John Albert I

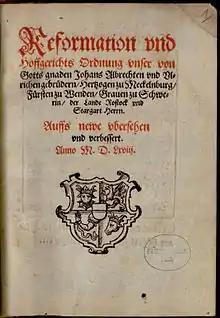
"Reformation and Court Order"' of 1568 by John Albert I

As a convinced adherent of Protestantism John Albert I, unlike his father, decided to back the introduction the Reformation in his lands. In 1549 he presided over a meeting of the Estates in Sternberg, which prescribed the Lutheran faith for all parts of Mecklenburg. This can be seen as the official introduction of Lutheranism as the state religion in Mecklenburg. In February 1550, he concluded a defensive alliance with Margrave John of Brandenburg-Küstrin and Duke Albert of Prussia, to whose daughter, Anna Sophia, he was engaged and later married. On 22 May 1551, John Albert concluded the secret Treaty of Torgau with the other Protestant princes in northern Germany. This treaty formed the legal framework for the Princes' rebellion of 1552 against Emperor Charles V, in which John Albert I participated.